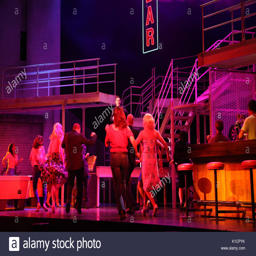
based on the iconic movie and now adapted for the stage by scriptwriter with person